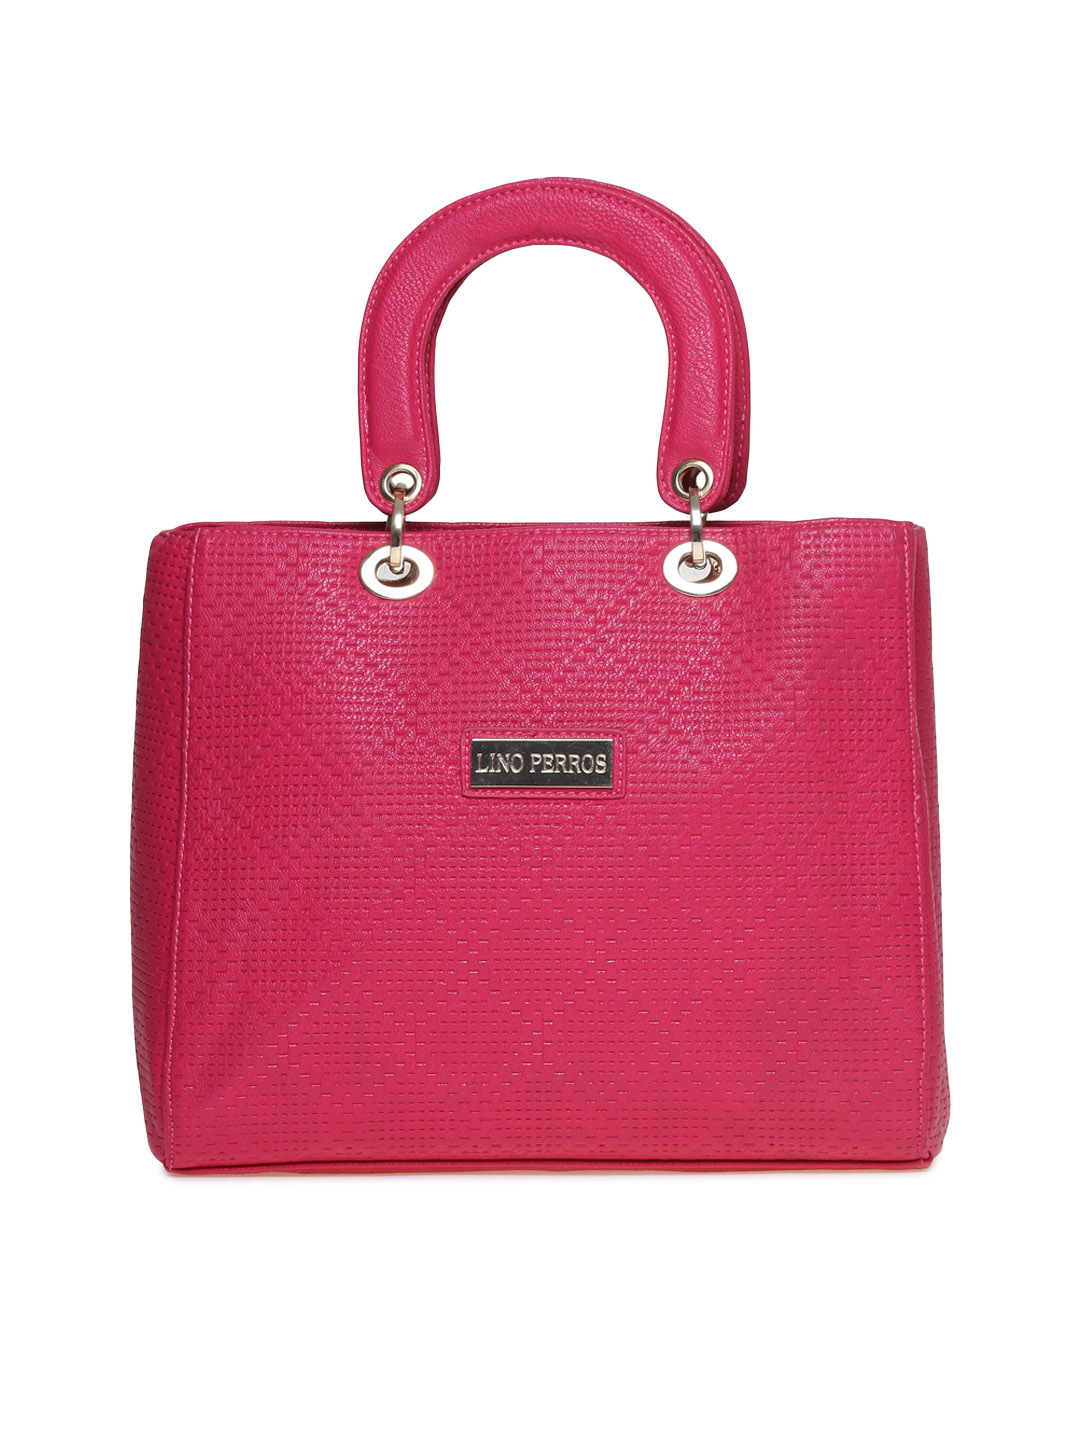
Lino Perros Women Pink Handbag
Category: Accessories / Bags / Handbags
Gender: Women
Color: Pink
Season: Summer 2012
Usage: Casual